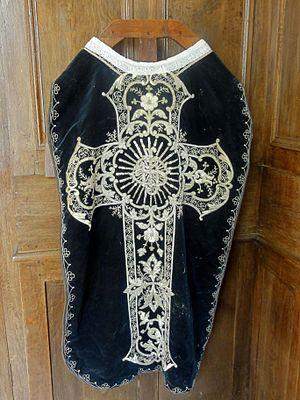
Mobilier de l'église - voir titre.
L'église Saint-Rémi est une église catholique paroissiale située à Orrouy, dans l'Oise, en France. C'est l'une des très rares églises à posséder un clocher-porche roman, des années 1130, largement inspiré de la tour occidentale de Morienval. La nef basilicale, bâtie après le clocher, a déjà des grandes arcades en tiers-point, mais n'est pas conçue pour être voûtée. Les fenêtres, situées au-dessus des piliers, sont aujourd'hui obturées par les toitures des bas-côtés. Le plafond plat date des alentours de 1760. Plus élevé que la nef est le chœur-halle gothique flamboyant terminé vers 1540. Son plan s'inscrit dans un rectangle, et ses six travées sont voûtées à la même hauteur. L'exécution est soignée, de même que la décoration des contreforts, assez insolite, mais l'architecture ne fait guère preuve d'originalité à l'intérieur, où les voûtes et les piliers notamment sont d'une grande simplicité. Le principal attrait du chœur sont ces cinq verrières Renaissance du début des années 1540, qui constituent l'un des ensembles les plus importants de cette époque dans les églises rurales du département.